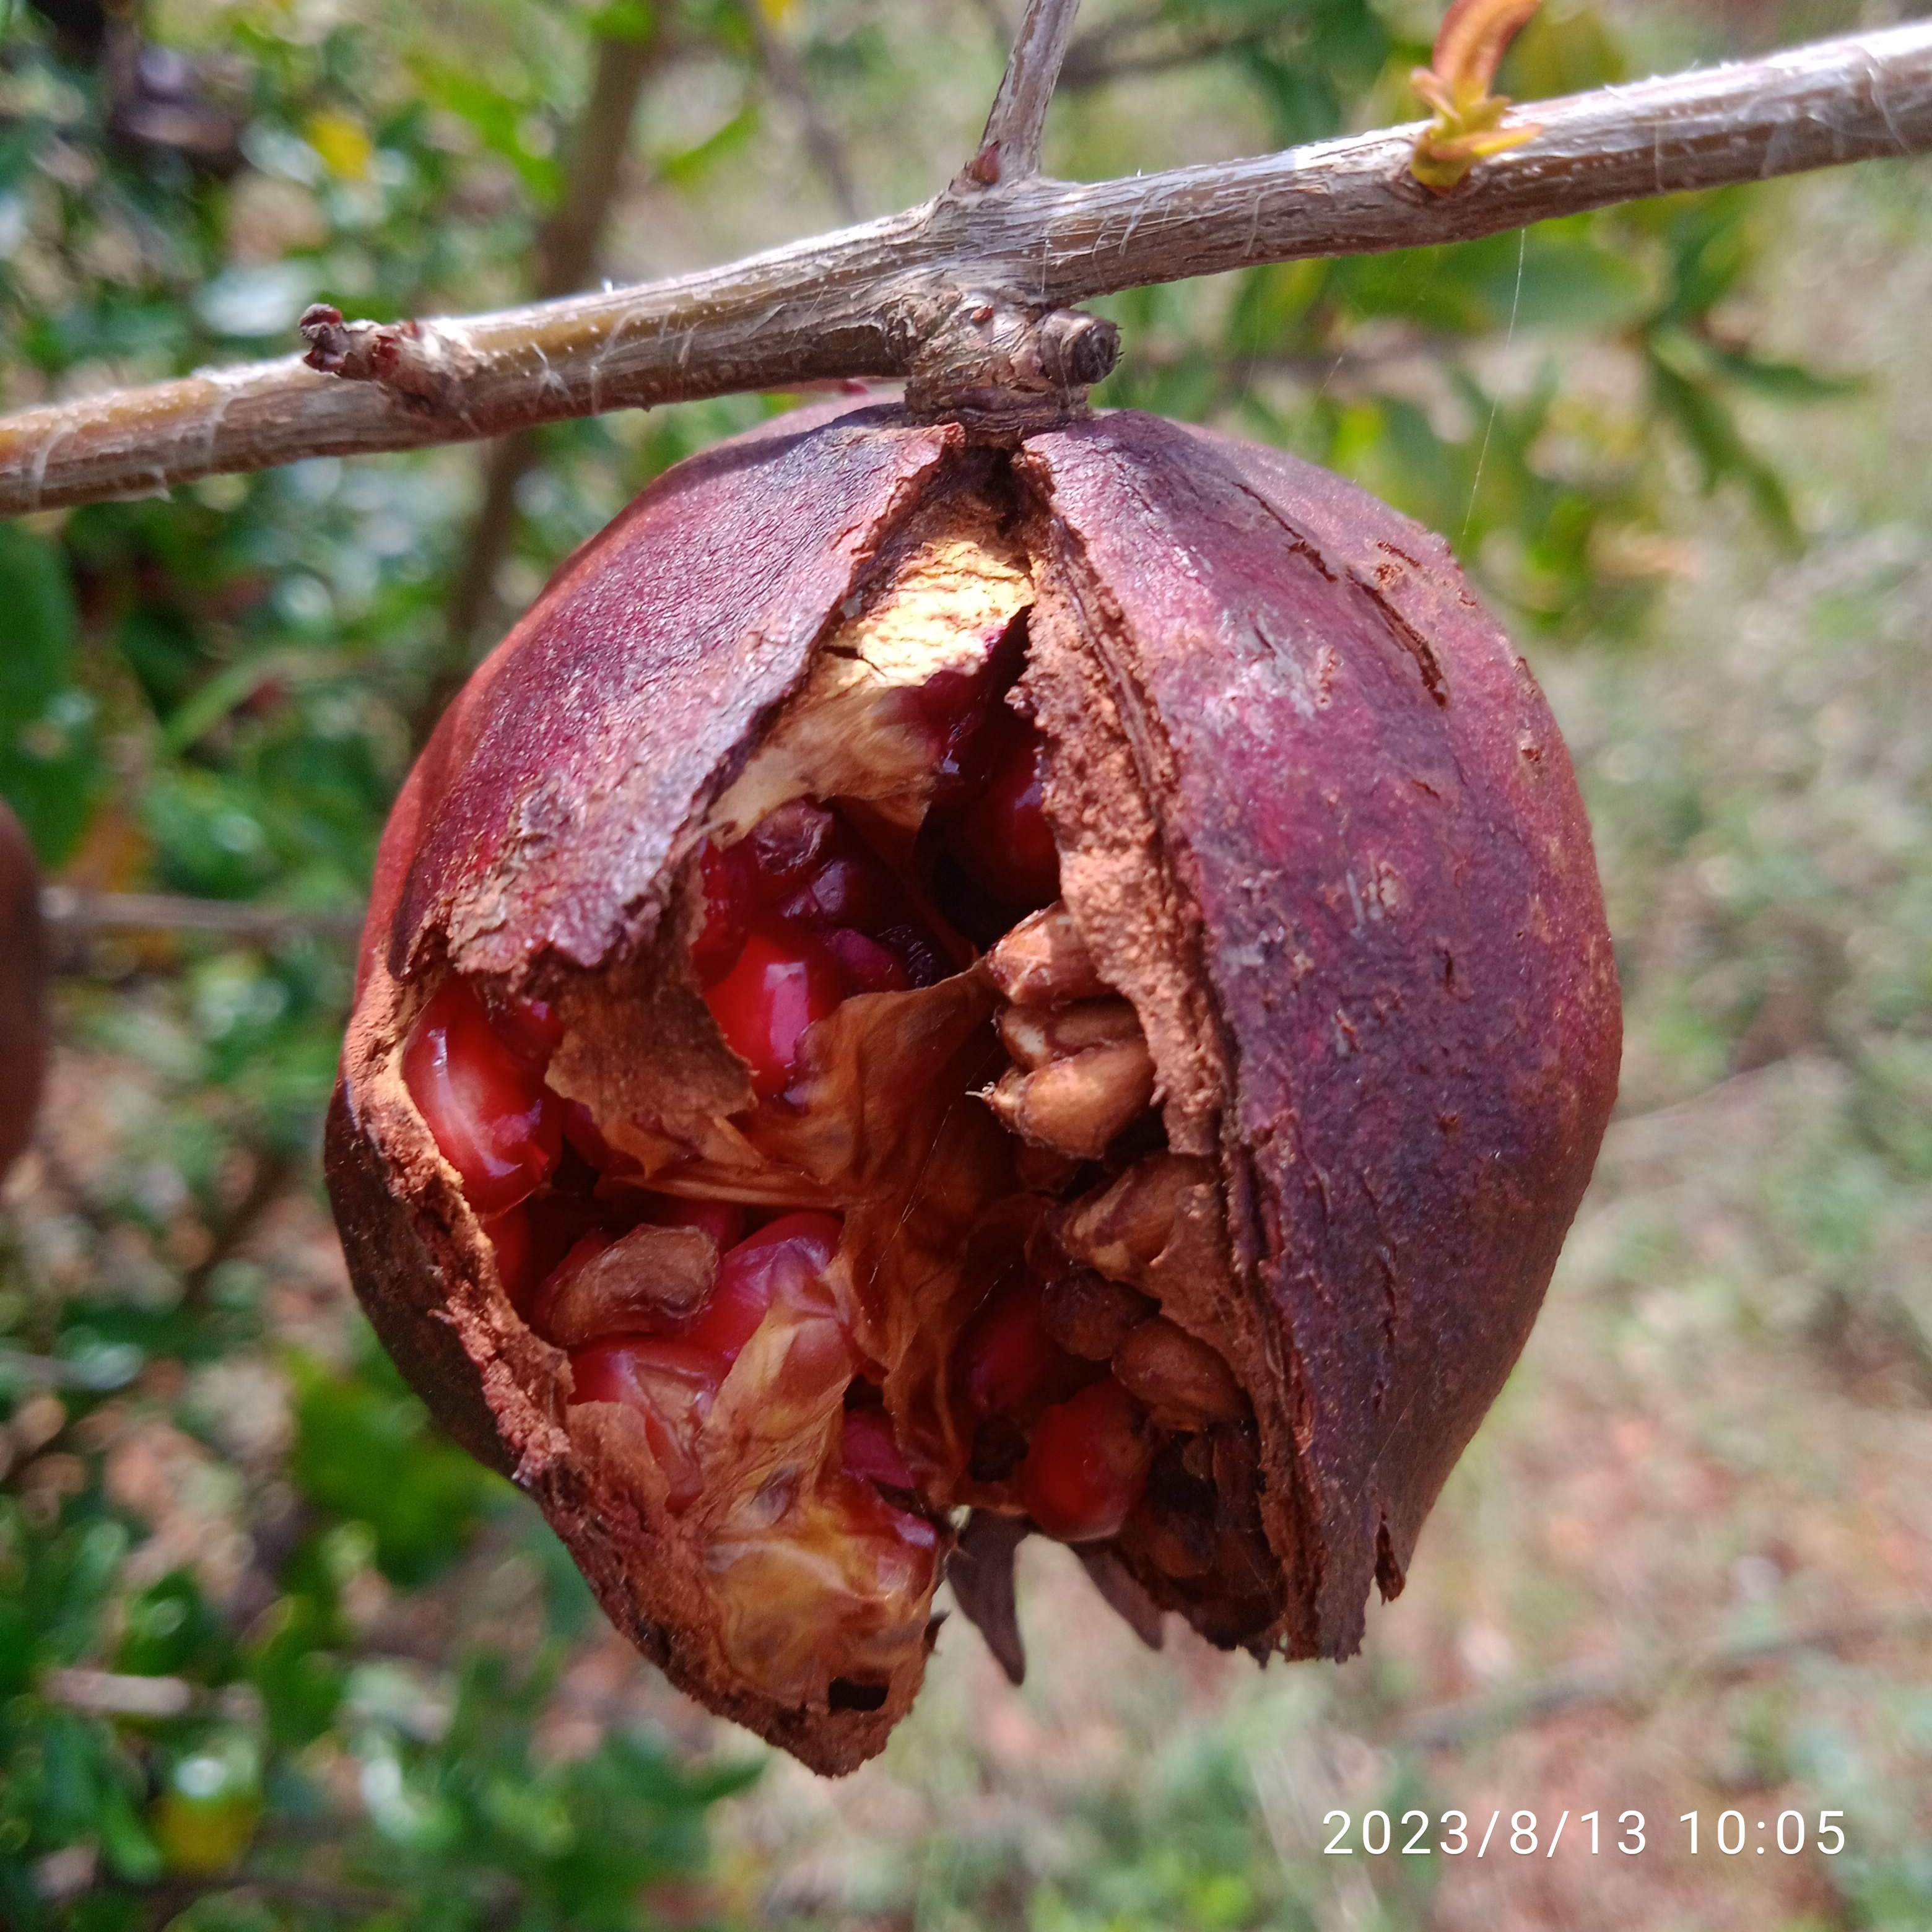
Label: Bacterial_Blight